International Airlines Group

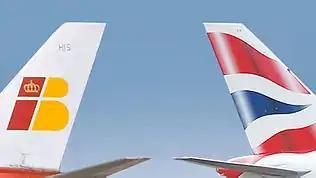
Iberia and British Airways aircraft tails, early 2010s

British Airways and Iberia signed a preliminary merger agreement in November 2009. In April 2010, they signed a full merger agreement, with an intended completion date of late 2010, subject to securing the necessary regulatory approvals. The merger between British Airways and Iberia was completed on 21 January 2011, and shares in the new holding company IAG began trading in London and Madrid on 24 January.